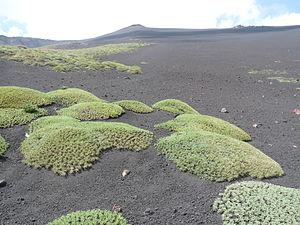
Végétation clairsemée sur les pentes de l'Etna (Sicile)
L'Etna est un volcan d'Italie situé en Sicile, à proximité de la ville de Catane, la deuxième ville la plus peuplée de Sicile. Culminant à 3 330 mètres d'altitude, il est le plus haut volcan actif d'Europe et l'un des plus actifs du monde avec près de 80 éruptions au cours du XXᵉ siècle. Sa forte activité éruptive, les coulées de lave très fluides et la proximité de zones densément peuplées ont décidé les volcanologues à l'inclure dans la liste des volcans de la décennie.